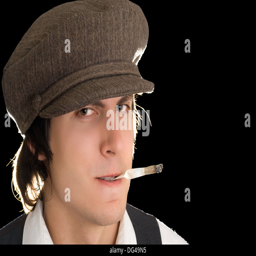
portrait of a man with a burn on his lower lip